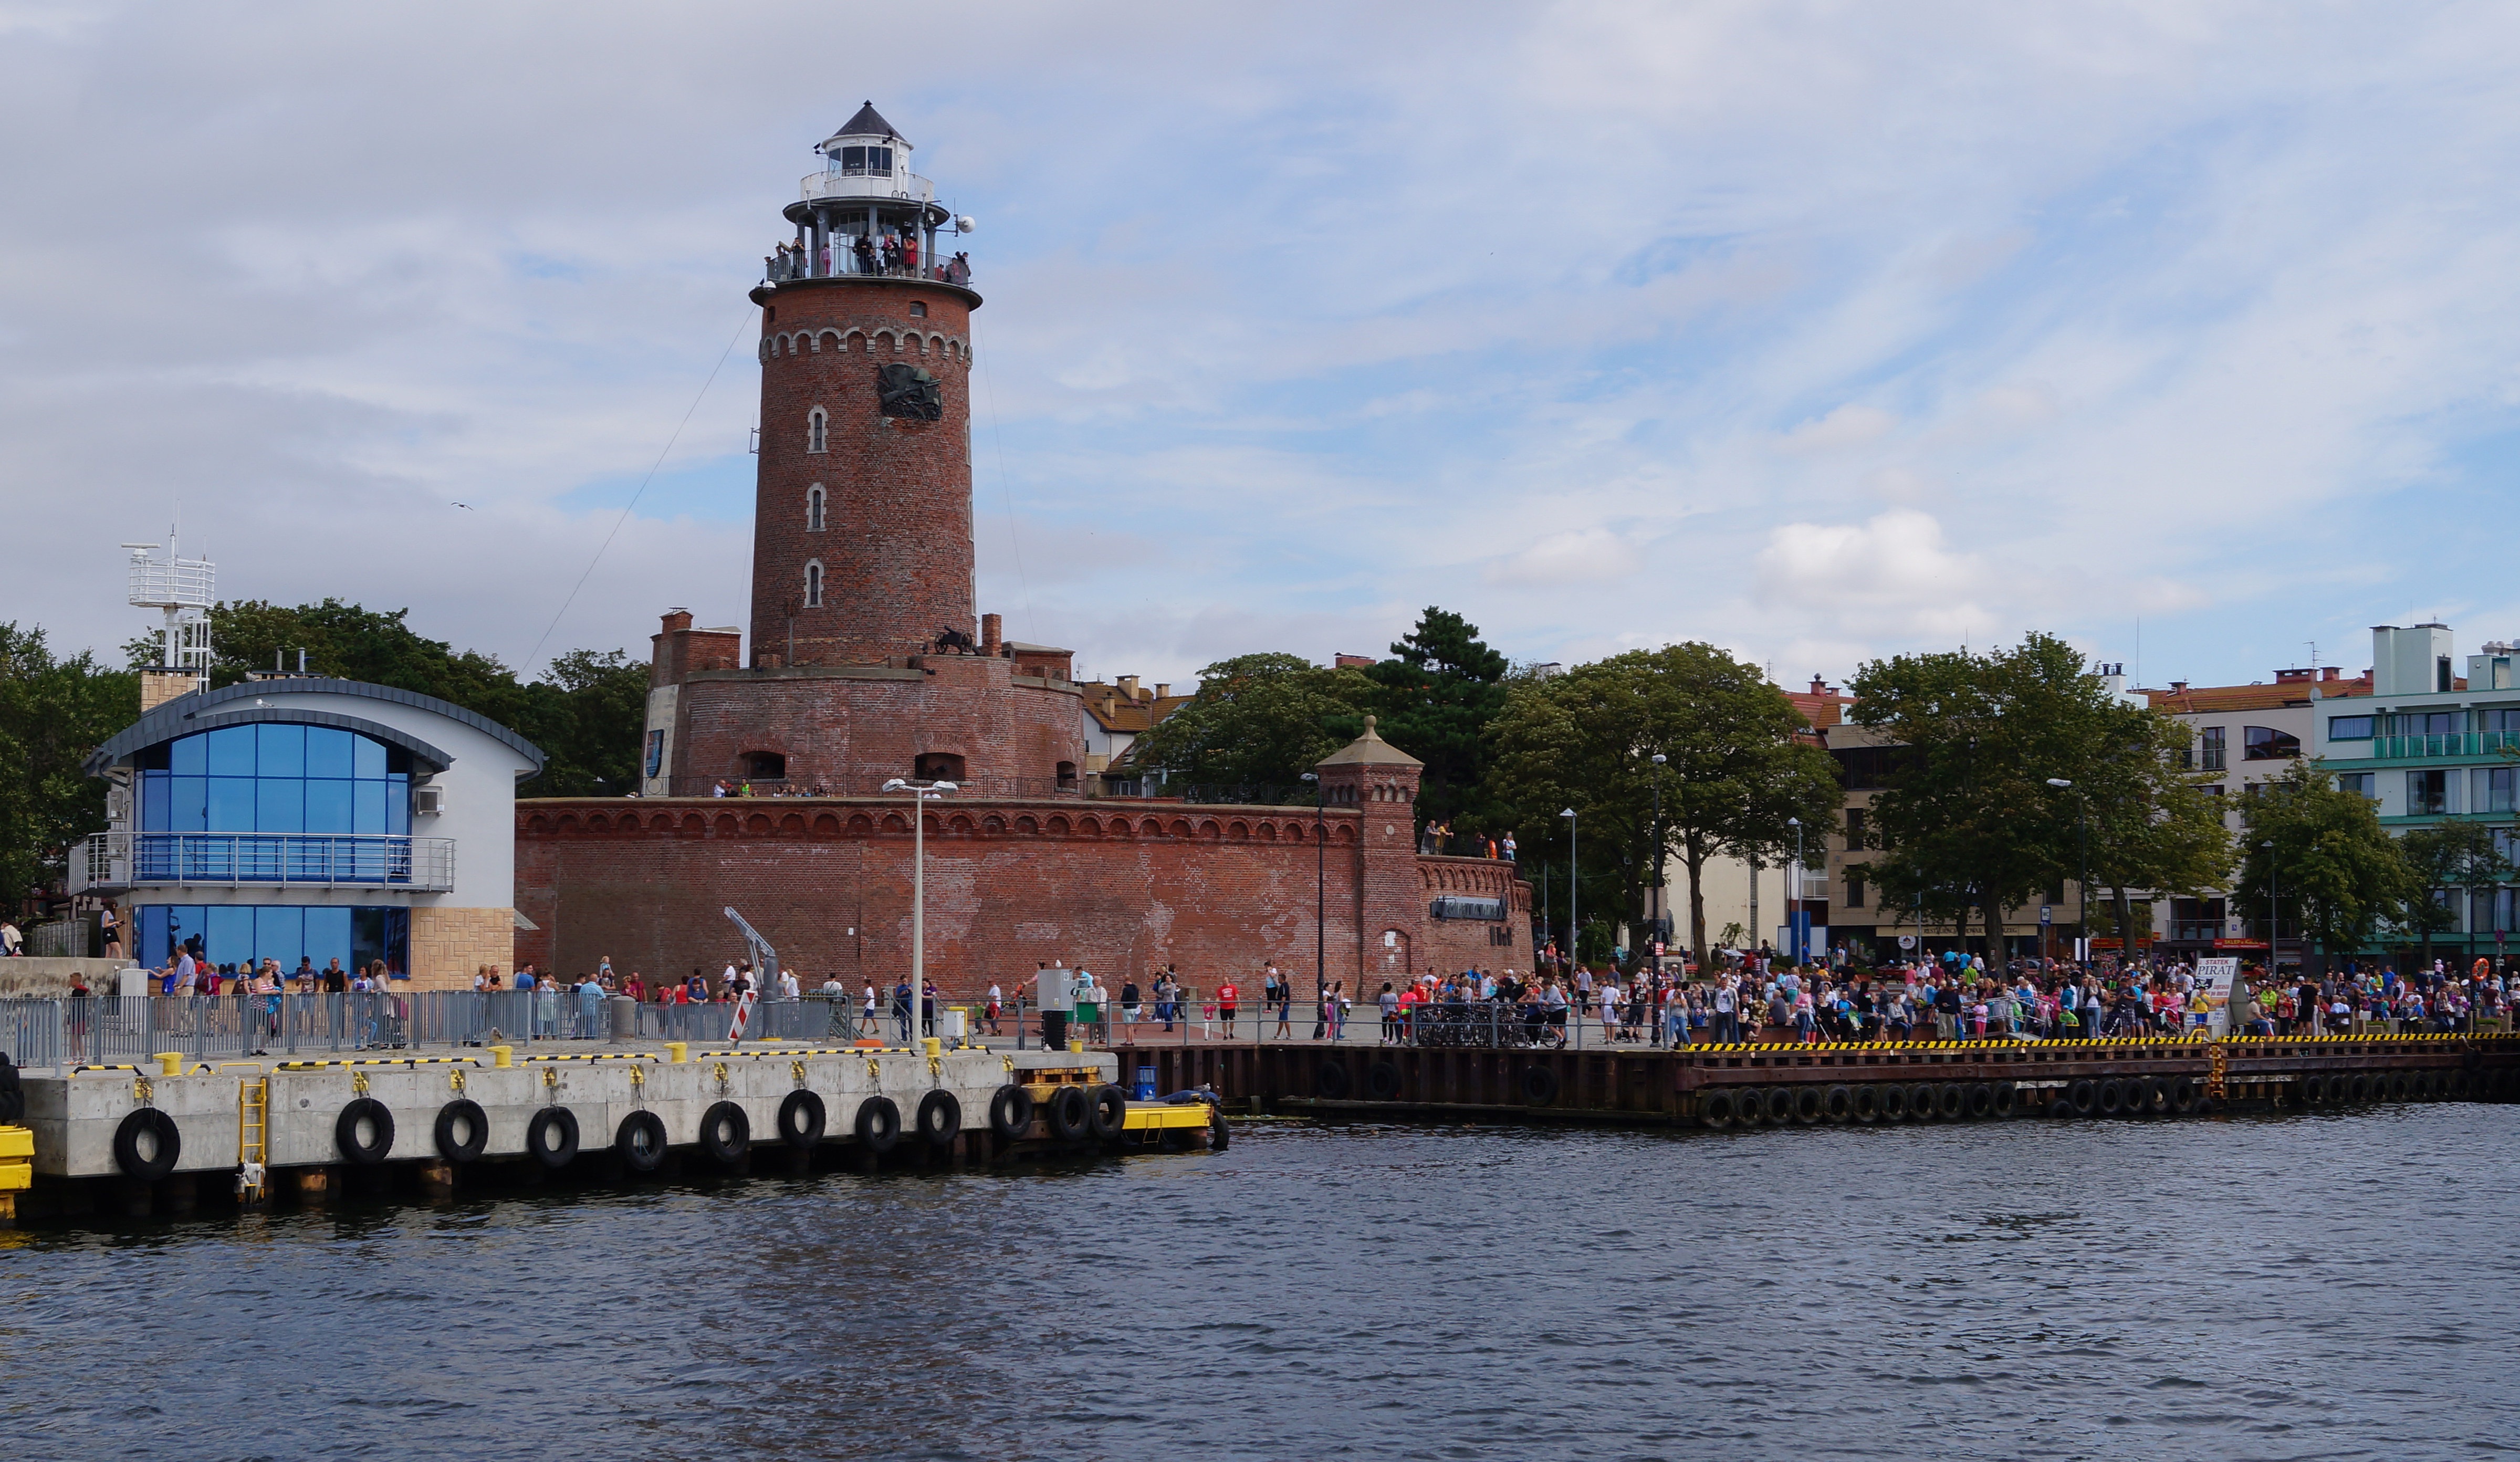
sea, water, lighthouse, boat, lake, river, canal, vehicle, tower, harbor, port, tourism, waterway, boating, poland, channel, watercraft, baltic sea, tours, kolobrzeg